John Forbes (Royal Navy officer)

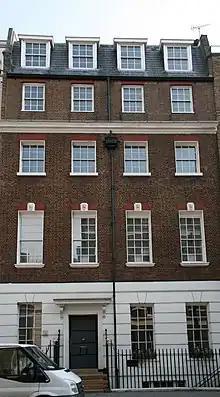
No. 3 Savile Row, Forbes' house in London

Promoted to rear-admiral on 15 July 1747, Forbes became second in command to Vice-Admiral John Byng in the Mediterranean and then took over command of the Mediterranean Squadron in August 1748. He was elected to the Parliament of Ireland, as Member for St Johnstown in 1751. Suffering from poor health he rejected offers to take a command in the East Indies and then a governorship in New York in 1754. Promoted to vice-admiral on 6 February 1755, he was appointed a Lord Commissioner of the Admiralty on the Board of Admiralty led by Earl Temple in December 1756. In March 1757 the execution of Vice-Admiral John Byng was held: Forbes was convinced of the illegality of the judgement and refused to sign the death warrant, instead attaching to the warrant a document explaining his refusal. A copy of the document, believed to be Forbes' draft, on three sheets of paper, is in the archives of the Society of Genealogists. Another copy, signed "J.F. 16 February 1757", is in the Senate House Library at the University of London. It was also published as a broadside.